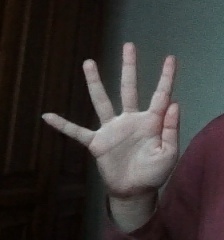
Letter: sheen